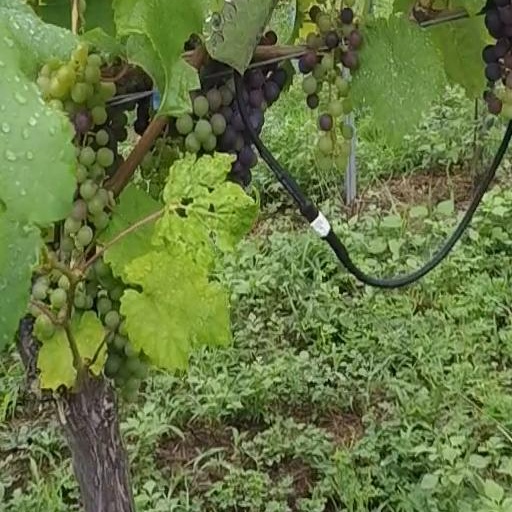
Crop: grape